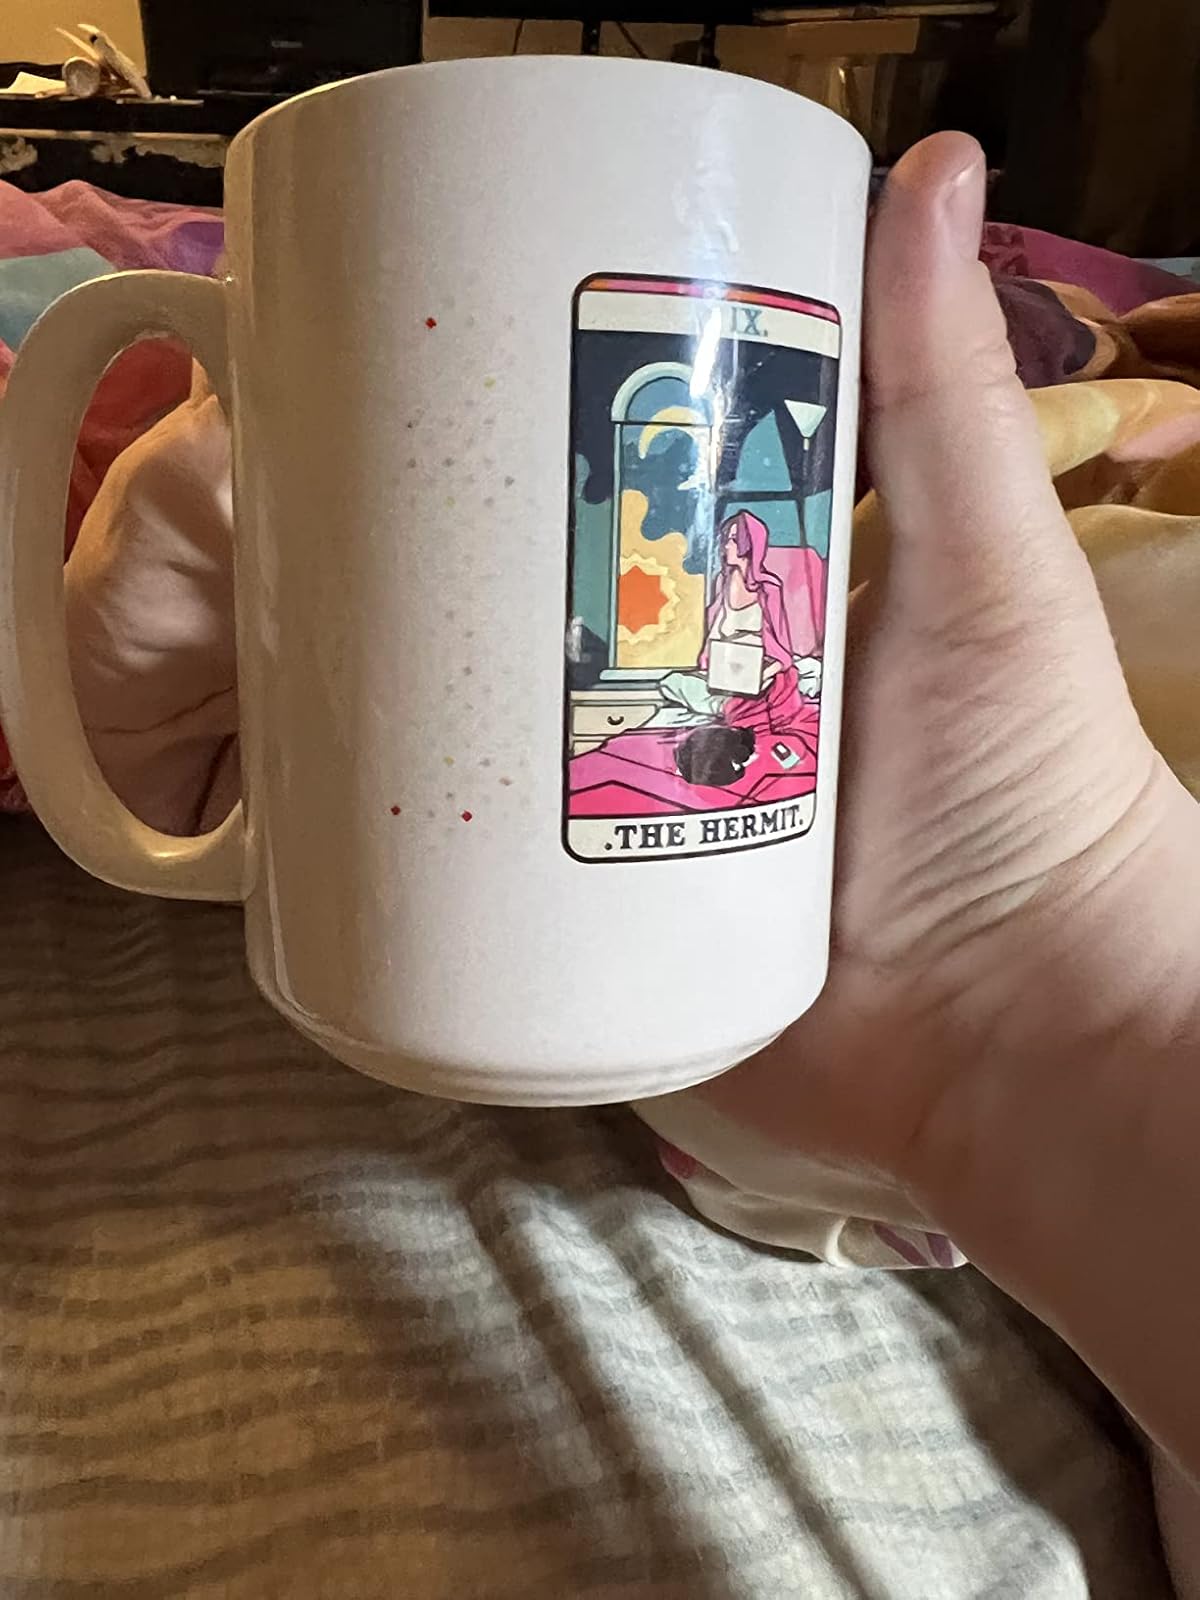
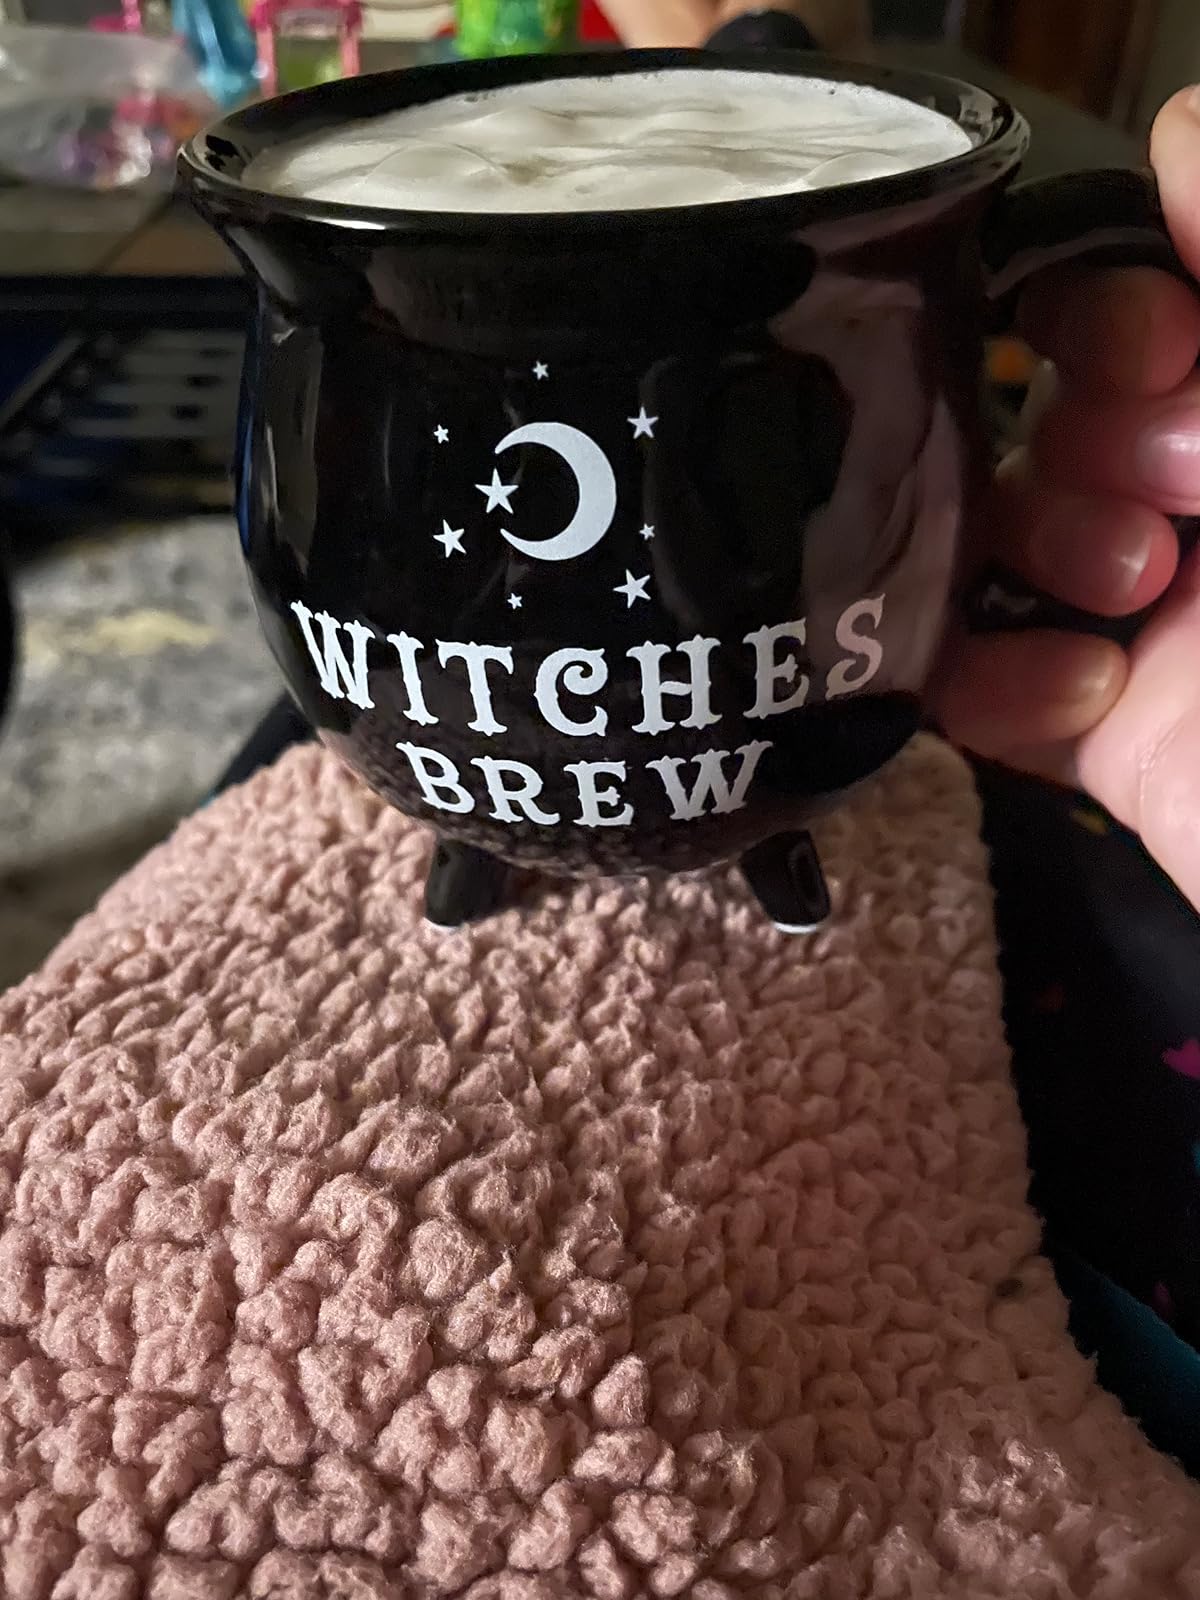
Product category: items_mug
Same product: no